Devon and Somerset Railway

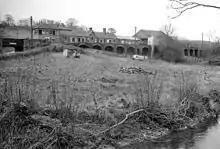
Bishop's Nympton and Molland in 1964

A single platform was provided on the south side of the line two miles south-west of the village of Molland in Devon. A passing loop and second platform were added in 1876. From March 1876 the name was changed from 'Molland' to 'Bishops Nympton and Molland'; the village of Bishops Nympton was three miles south-west of the station.